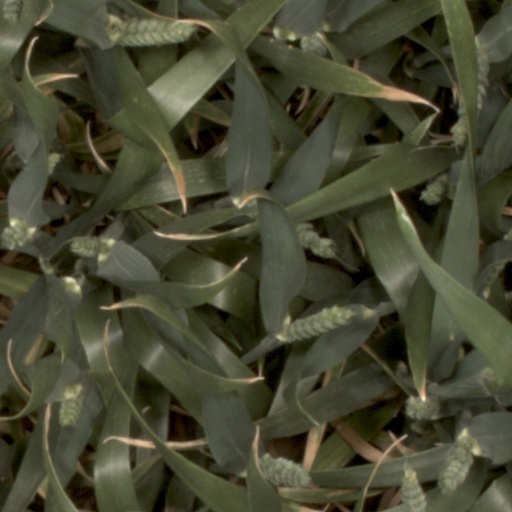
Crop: wheat